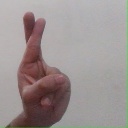
अक्षर: र